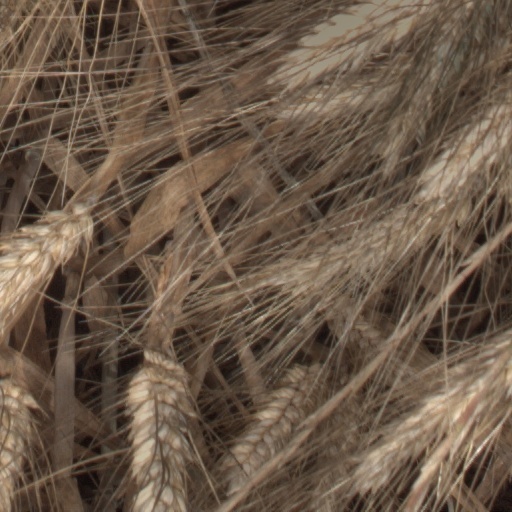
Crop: wheat